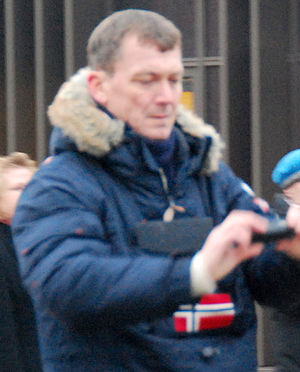
Lars Norup
Lars Norup i januar 2011.